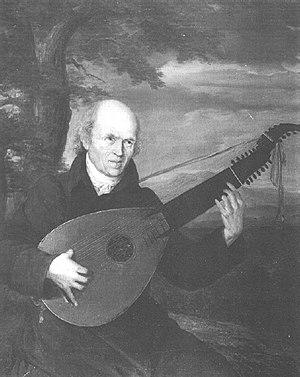
Christian Gottlieb Scheidler est un musicien et un compositeur allemand.